Ania Rusowicz

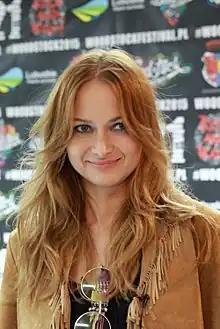
Rusowicz at the 2015 Woodstock Festival Poland

From 2005 to 2007, Rusowicz was the vocalist of the band Dezire, with whom she released a studio album entitled "Pięć smaków" (2005). From 2009 to 2011, she was the vocalist of the band IKA, which she founded with her husband, Hubert Gasiul. A solo artist since 2011, she has released four studio albums: "Moje Big-Bit" (2011), "Genesis" (2013), "Retronarocze" (2016) and "Przebudzenie" (2019). Since 2017, she is the lead singer of her own band niXes, with which she released a studio album, also entitled "niXes" (2017).